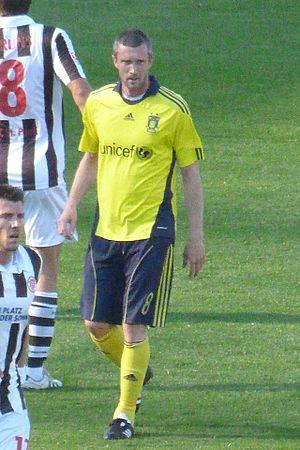
Mikael Nilsson, né le 24 juin 1978 à Ovesholm, est un footballeur suédois. Il joue au poste de défenseur ou milieu de terrain avec l'équipe de Suède.